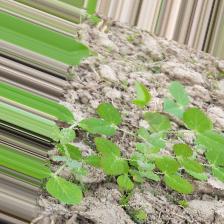
Label: Normal